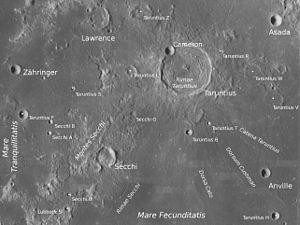
Asada est un cratère d'impact sur la face visible de la Lune. Le nom fut officiellement adopté par l'Union astronomique internationale en 1976, en référence à Asada Gōryū. D'un diamètre de douze kilomètres, sa profondeur est inconnue.
Taruntius est un cratère lunaire situé sur la face visible de la Lune. Il se trouve au nord-ouest de la Mare Fecunditatis et au nord-est du massif montagneux des Montes Secchi et du cratère Secchi. Le cratère Taruntius a une surface en terrasse marquée par la présence de couches de lave. Le contour est cassé au nord-ouest par le petit cratère Cameron. Il y a un pic central à la structure complexe, peu élevé, au milieu du cratère et sur une surface intérieur relativement plane. Le cratère Taruntius possède une structure rayonnée composée de quelques fines rainures qui sont concentriques au rebord et une crevasse dénommée Rimae Tarantius.
Les Montes Secchi forment une chaîne de montagnes lunaires située entre la Mare Tranquillitatis à l'ouest et la Mare Fecunditatis à l'est.
Secchi est un cratère lunaire situé sur la face visible de la Lune. Il se trouve à l'est de la Mare Fecunditatis et à l'ouest de la Mare Tranquillitatis. Le cratère Secchi est situé au centre du massif montagneux des Montes Secchi qui s'étend vers le nord en direction du cratère Taruntius. Au sud-est du cratère Secchi, des crevasses, dénommées « Rimae Secchi », longent la Mare Fecunditatis.